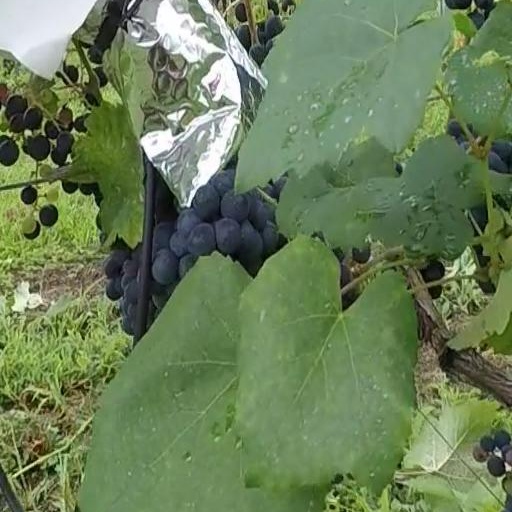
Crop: grape